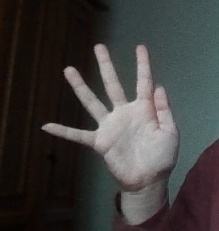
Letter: sheen